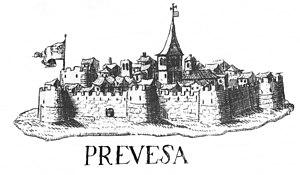
La forteresse de Bouka est un bastion militaire ottoman d'une importance capitale à l'entrée du golfe Ambracique, près de Préveza. Il a existé entre 1478 et 1701. La forteresse de Bouka est le premier grand bastion ottoman de Préveza érigé pour contrôler le trafic à destination et en provenance du golfe Ambracique.